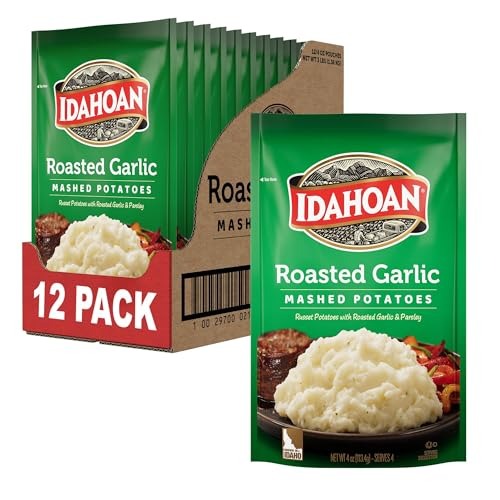
Item Name: Idahoan Roasted Garlic Mashed Potatoes, Made with Gluten-Free 100% Real Idaho Potatoes, 12 (4 Servings) Pouches
Value: 48.0
Unit: Fl Oz

Price: 11.44